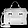
Label: Bag